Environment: real
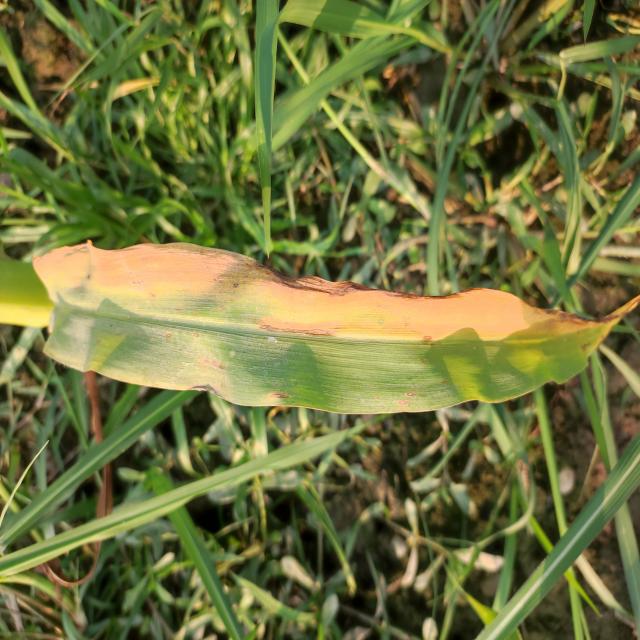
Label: potassium_deficiency